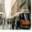
Label: streetcar